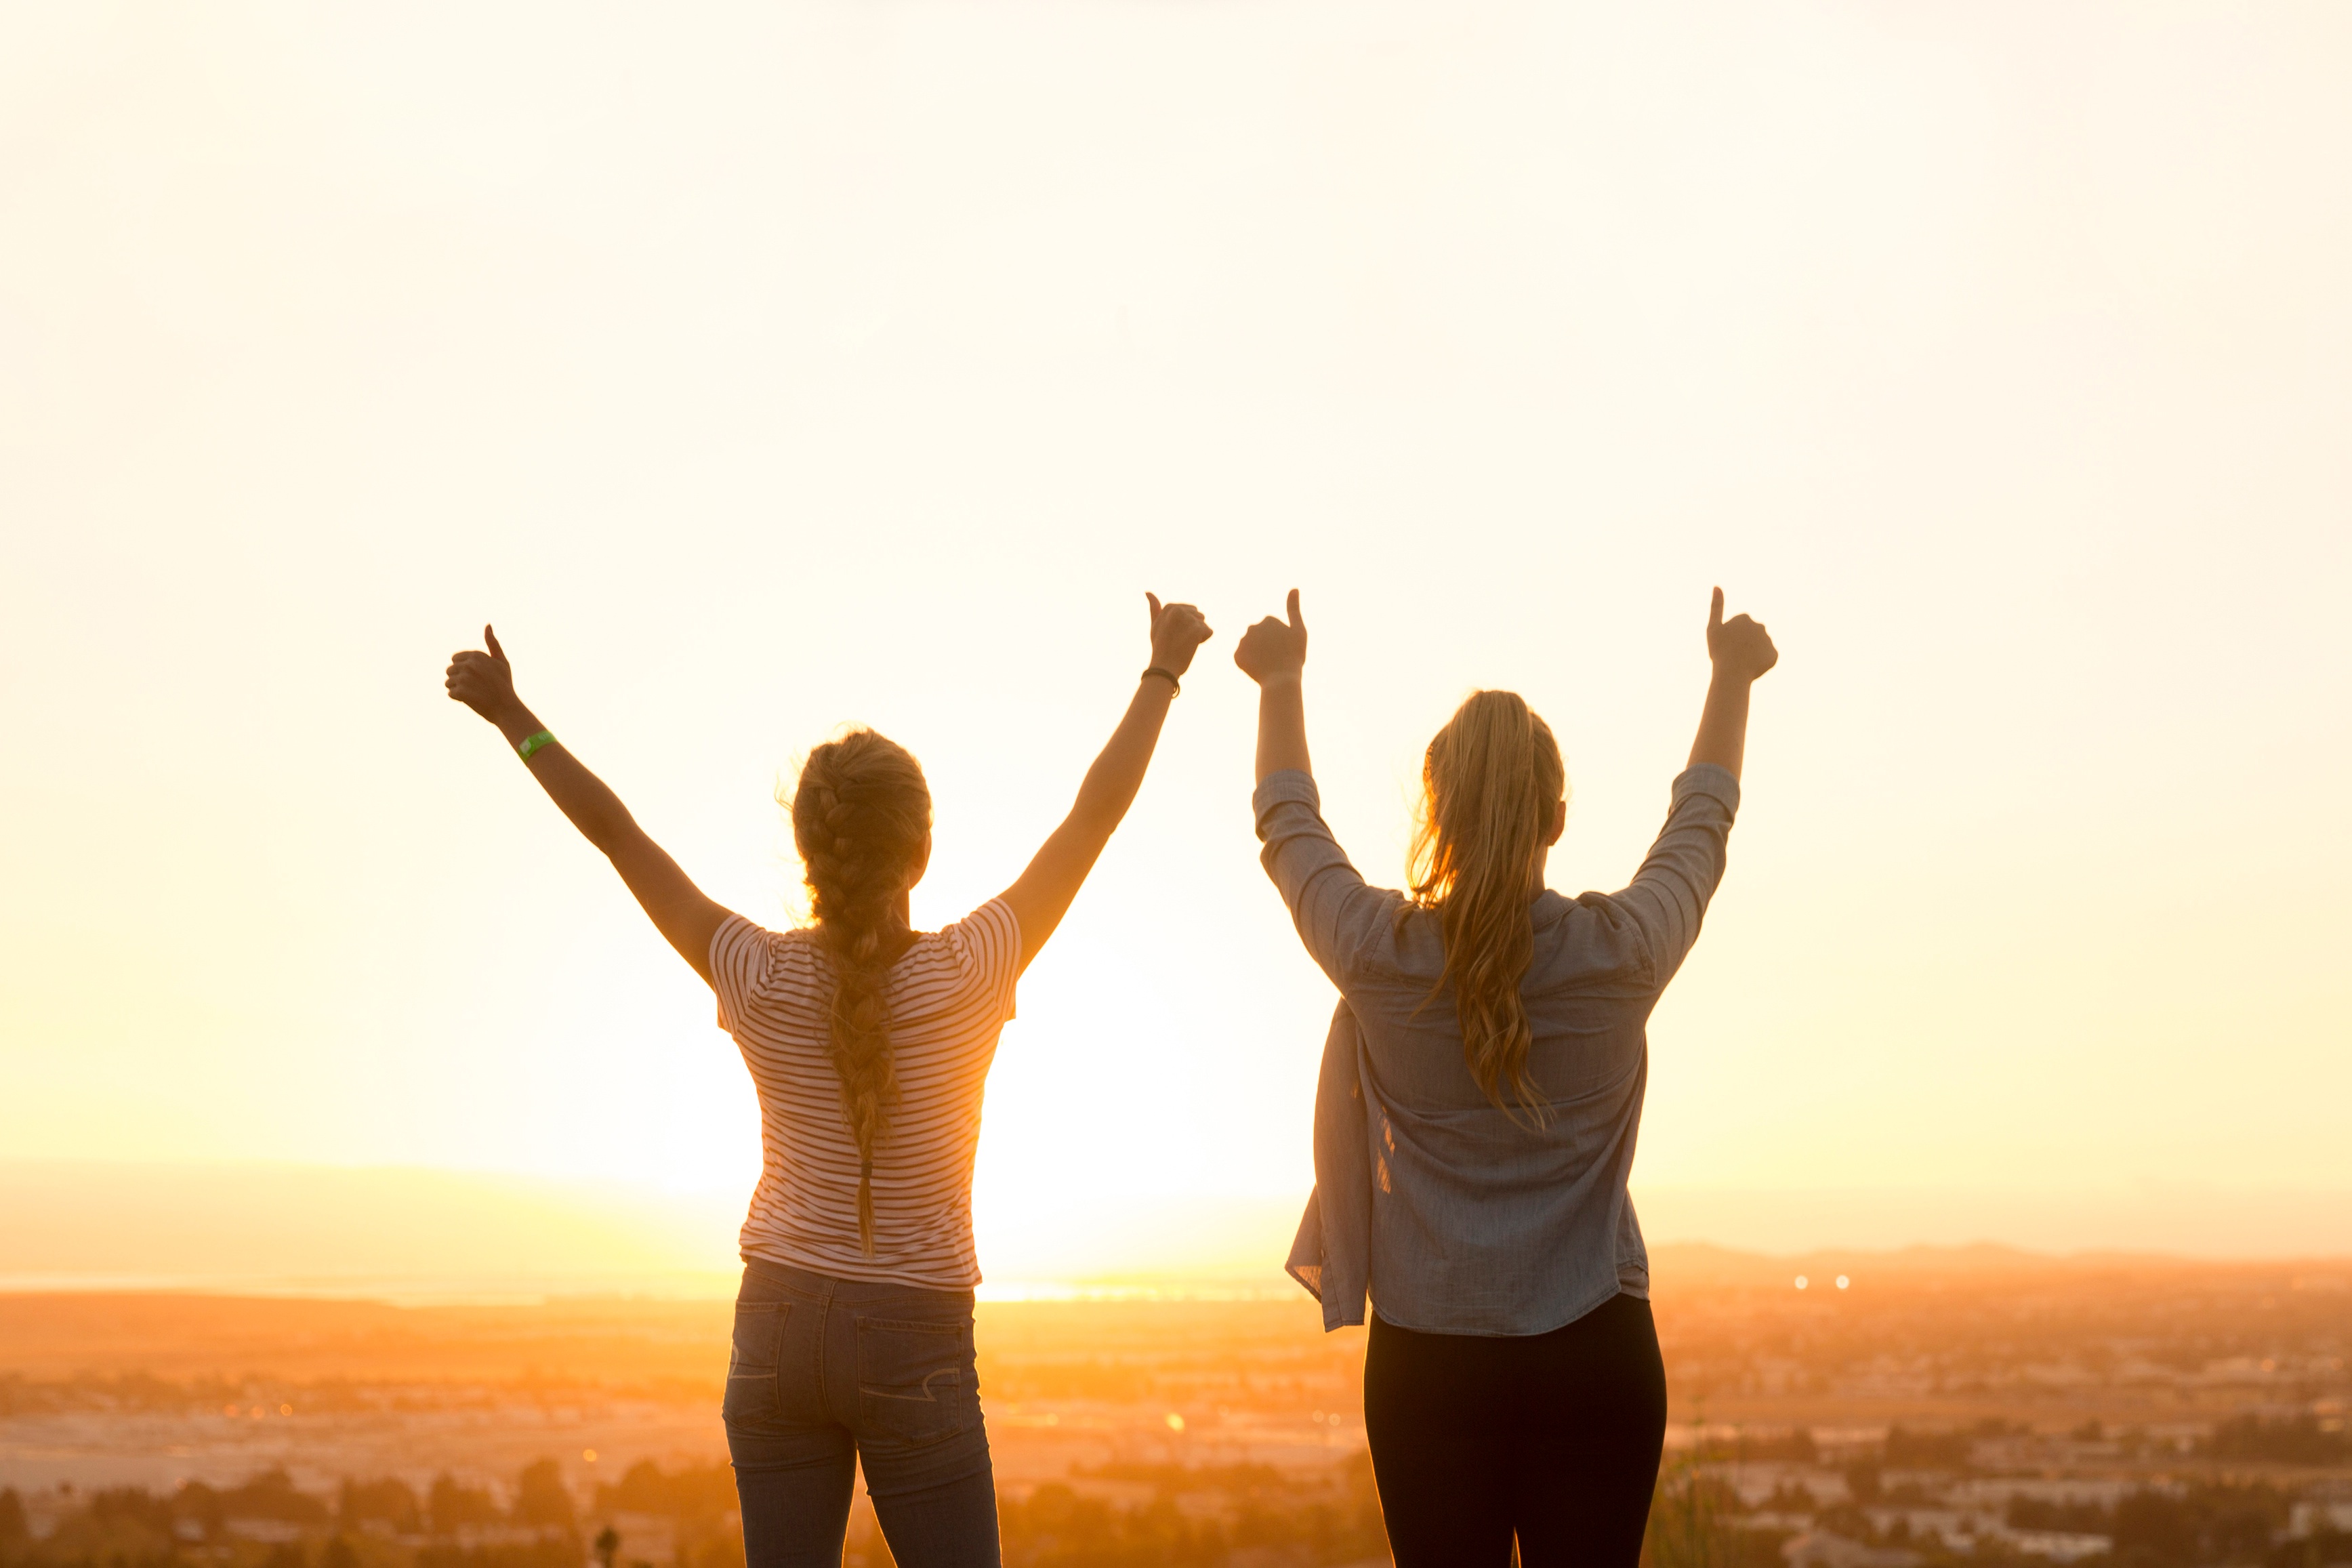
hand, people, sunset, sunlight, morning, romance, emotion, interaction, physical fitness